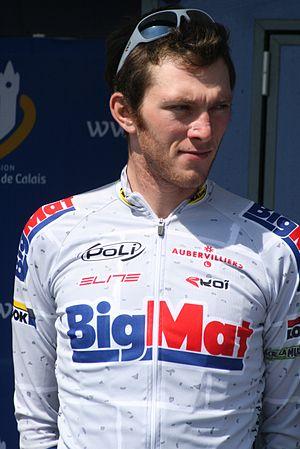
Présentation des coureurs au départ de la première étape Romain Bacon
Romain Bacon, né le 8 mars 1990 au Blanc-Mesnil, est un coureur cycliste français, membre de l'équipe CC Nogent-sur-Oise. Entre 2011 et 2013, il est professionnel au sein de l'équipe continentale BigMat-Auber 93. Son palmarès comprend trois titres de champion de France du contre-la-montre obtenus chez les juniors en 2008 puis chez les amateurs en 2014 et 2019. Il est aussi sélectionné à plusieurs reprises en Équipe de France de cyclisme sur route notamment chez les juniors et les espoirs.